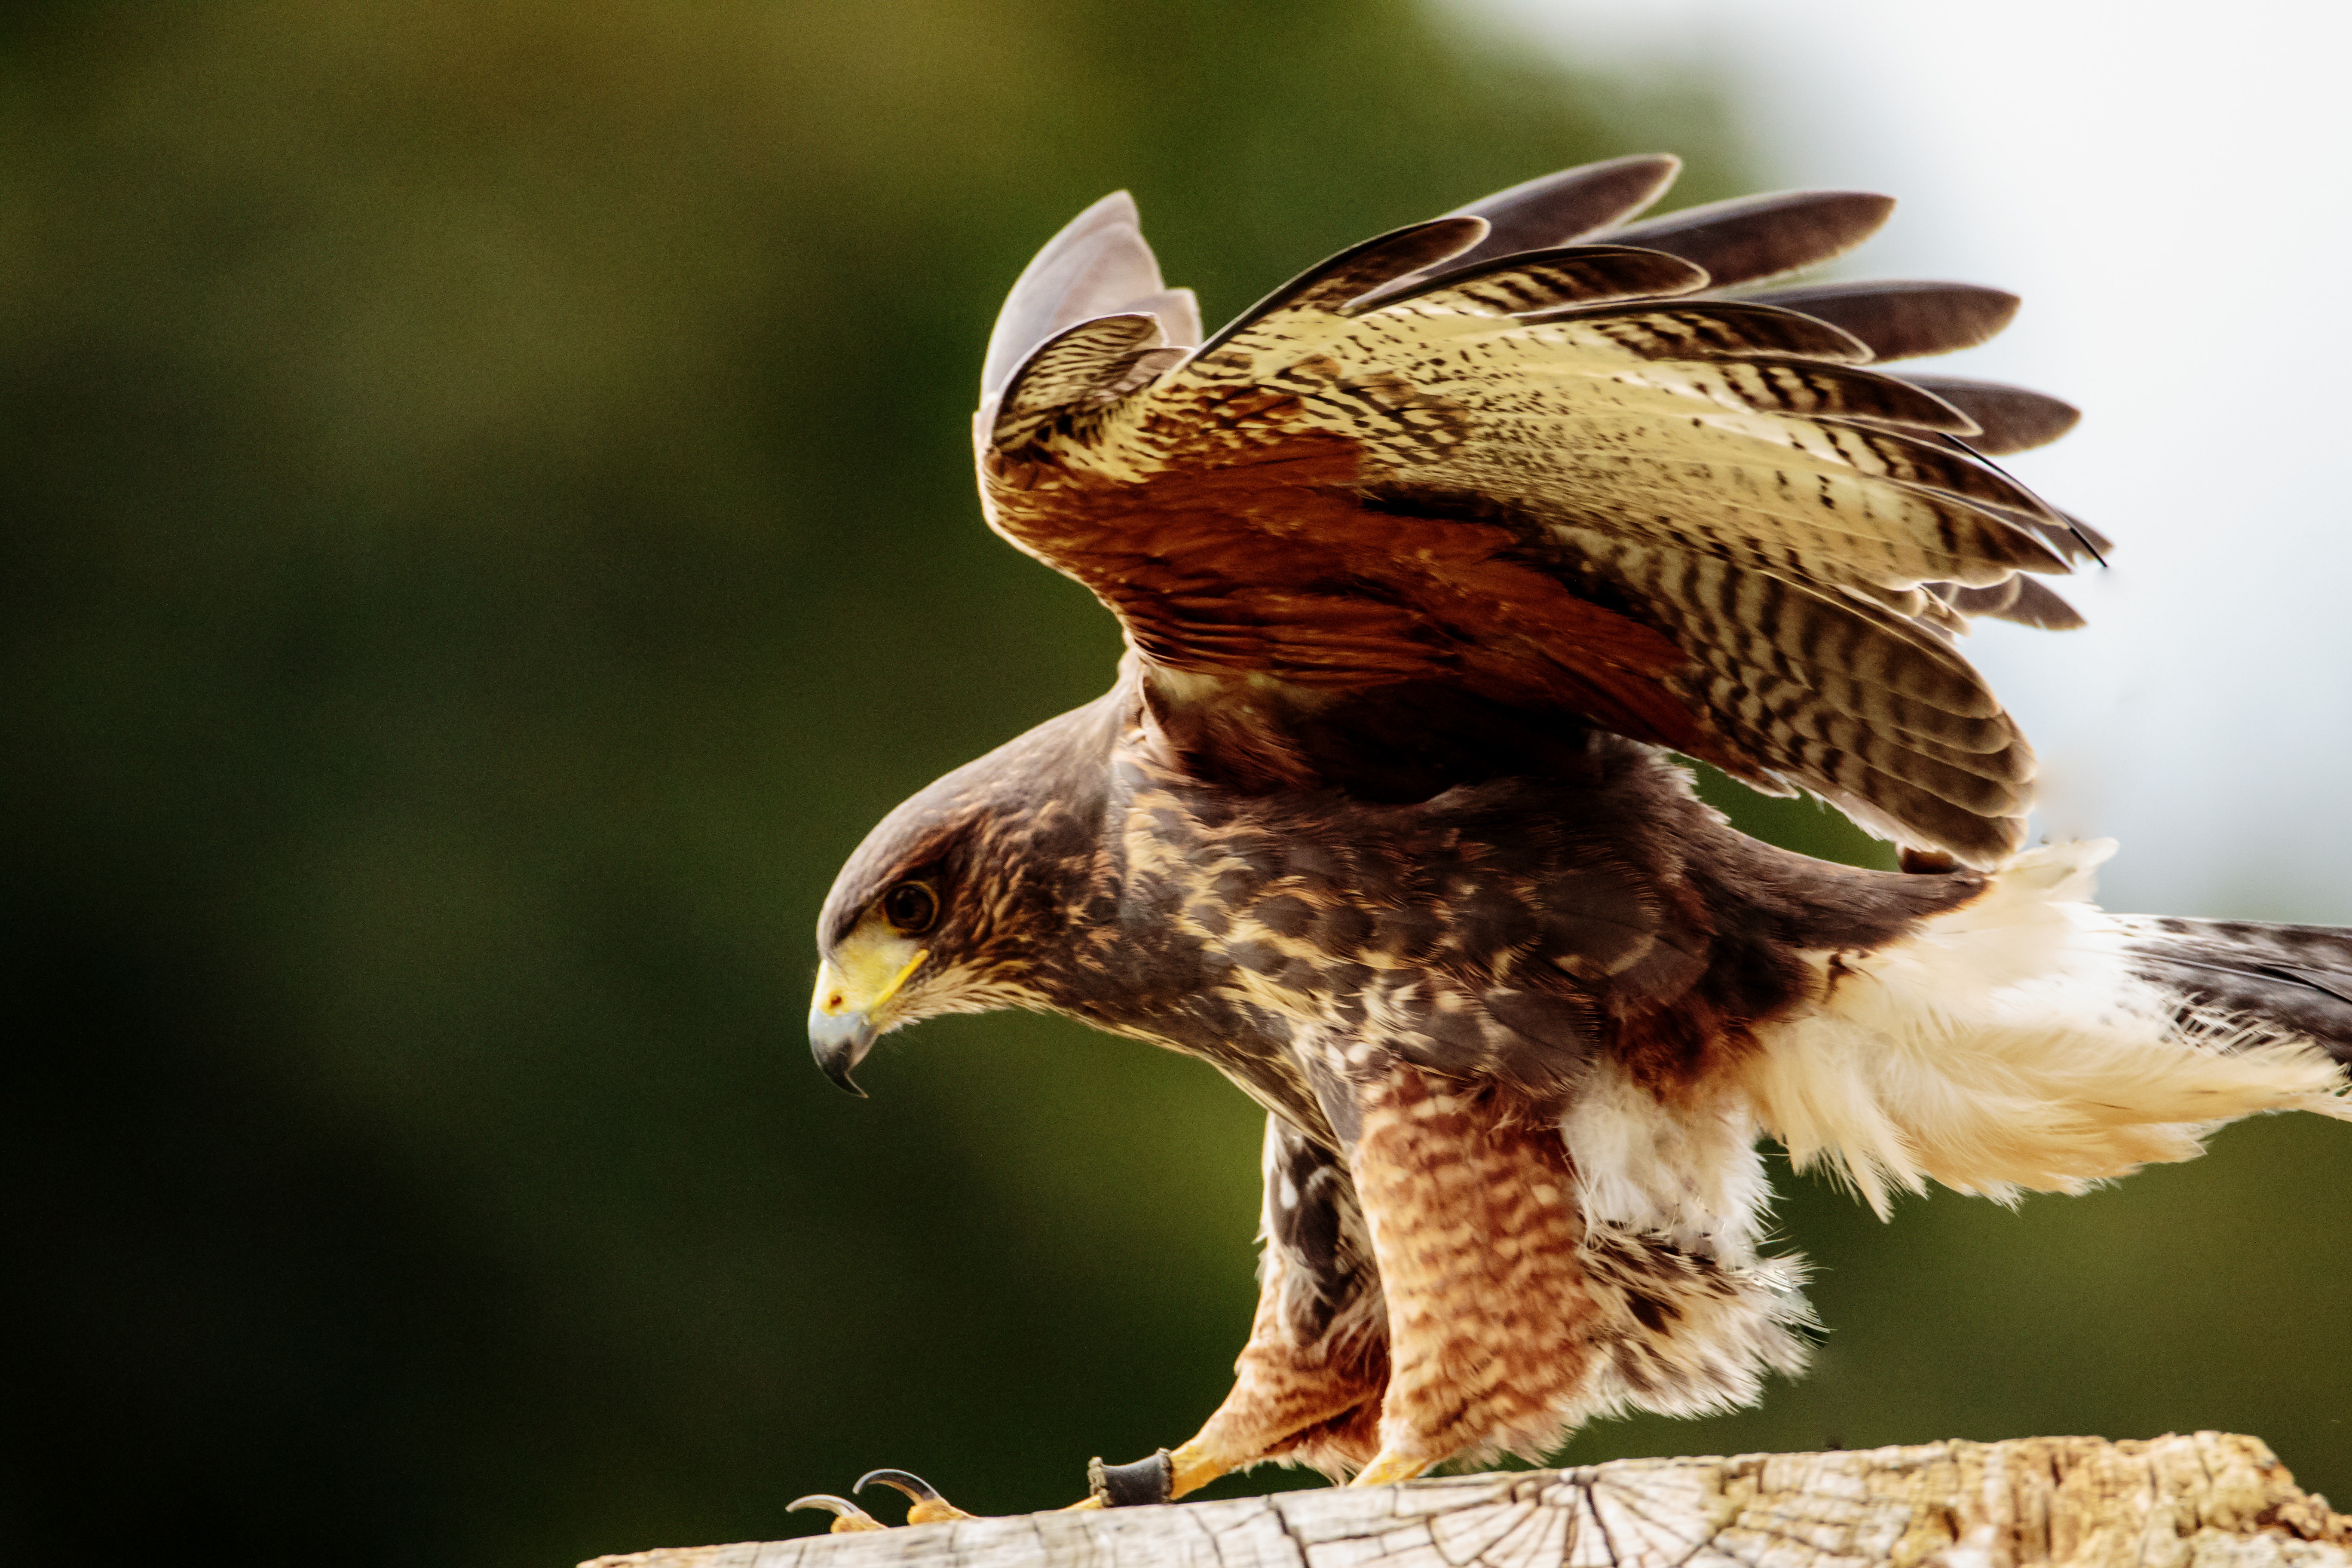
nature, bird, wing, sky, wildlife, kite, beak, perch, eagle, predator, hawk, feather, fauna, raptor, majestic, plumage, bird of prey, close up, wings, vertebrate, talons, hunter, falcon, prey, perched, yellow billed kite, yellow billed